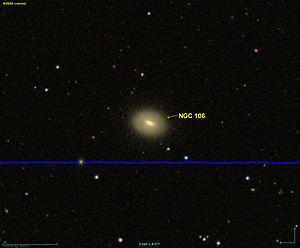
Image créée à l'aide du logiciel Aladin Sky Atlas du Centre de Données astronomiques de Strasbourg et des données de SDSS (Sloan Digital Sky Survey).
NGC 106 est une galaxie lenticulaire située dans la constellation des Poissons à environ 271 millions d'années-lumière de la Voie lactée. Elle a été découverte par l'astronome américain Francis Leavenworth en 1886. Selon la base de données NASA/IPAC et Wolfgang Steinicke, il s'agit d'une galaxie spirale, mais on ne voit pas de bras sur l'image de la galaxie.